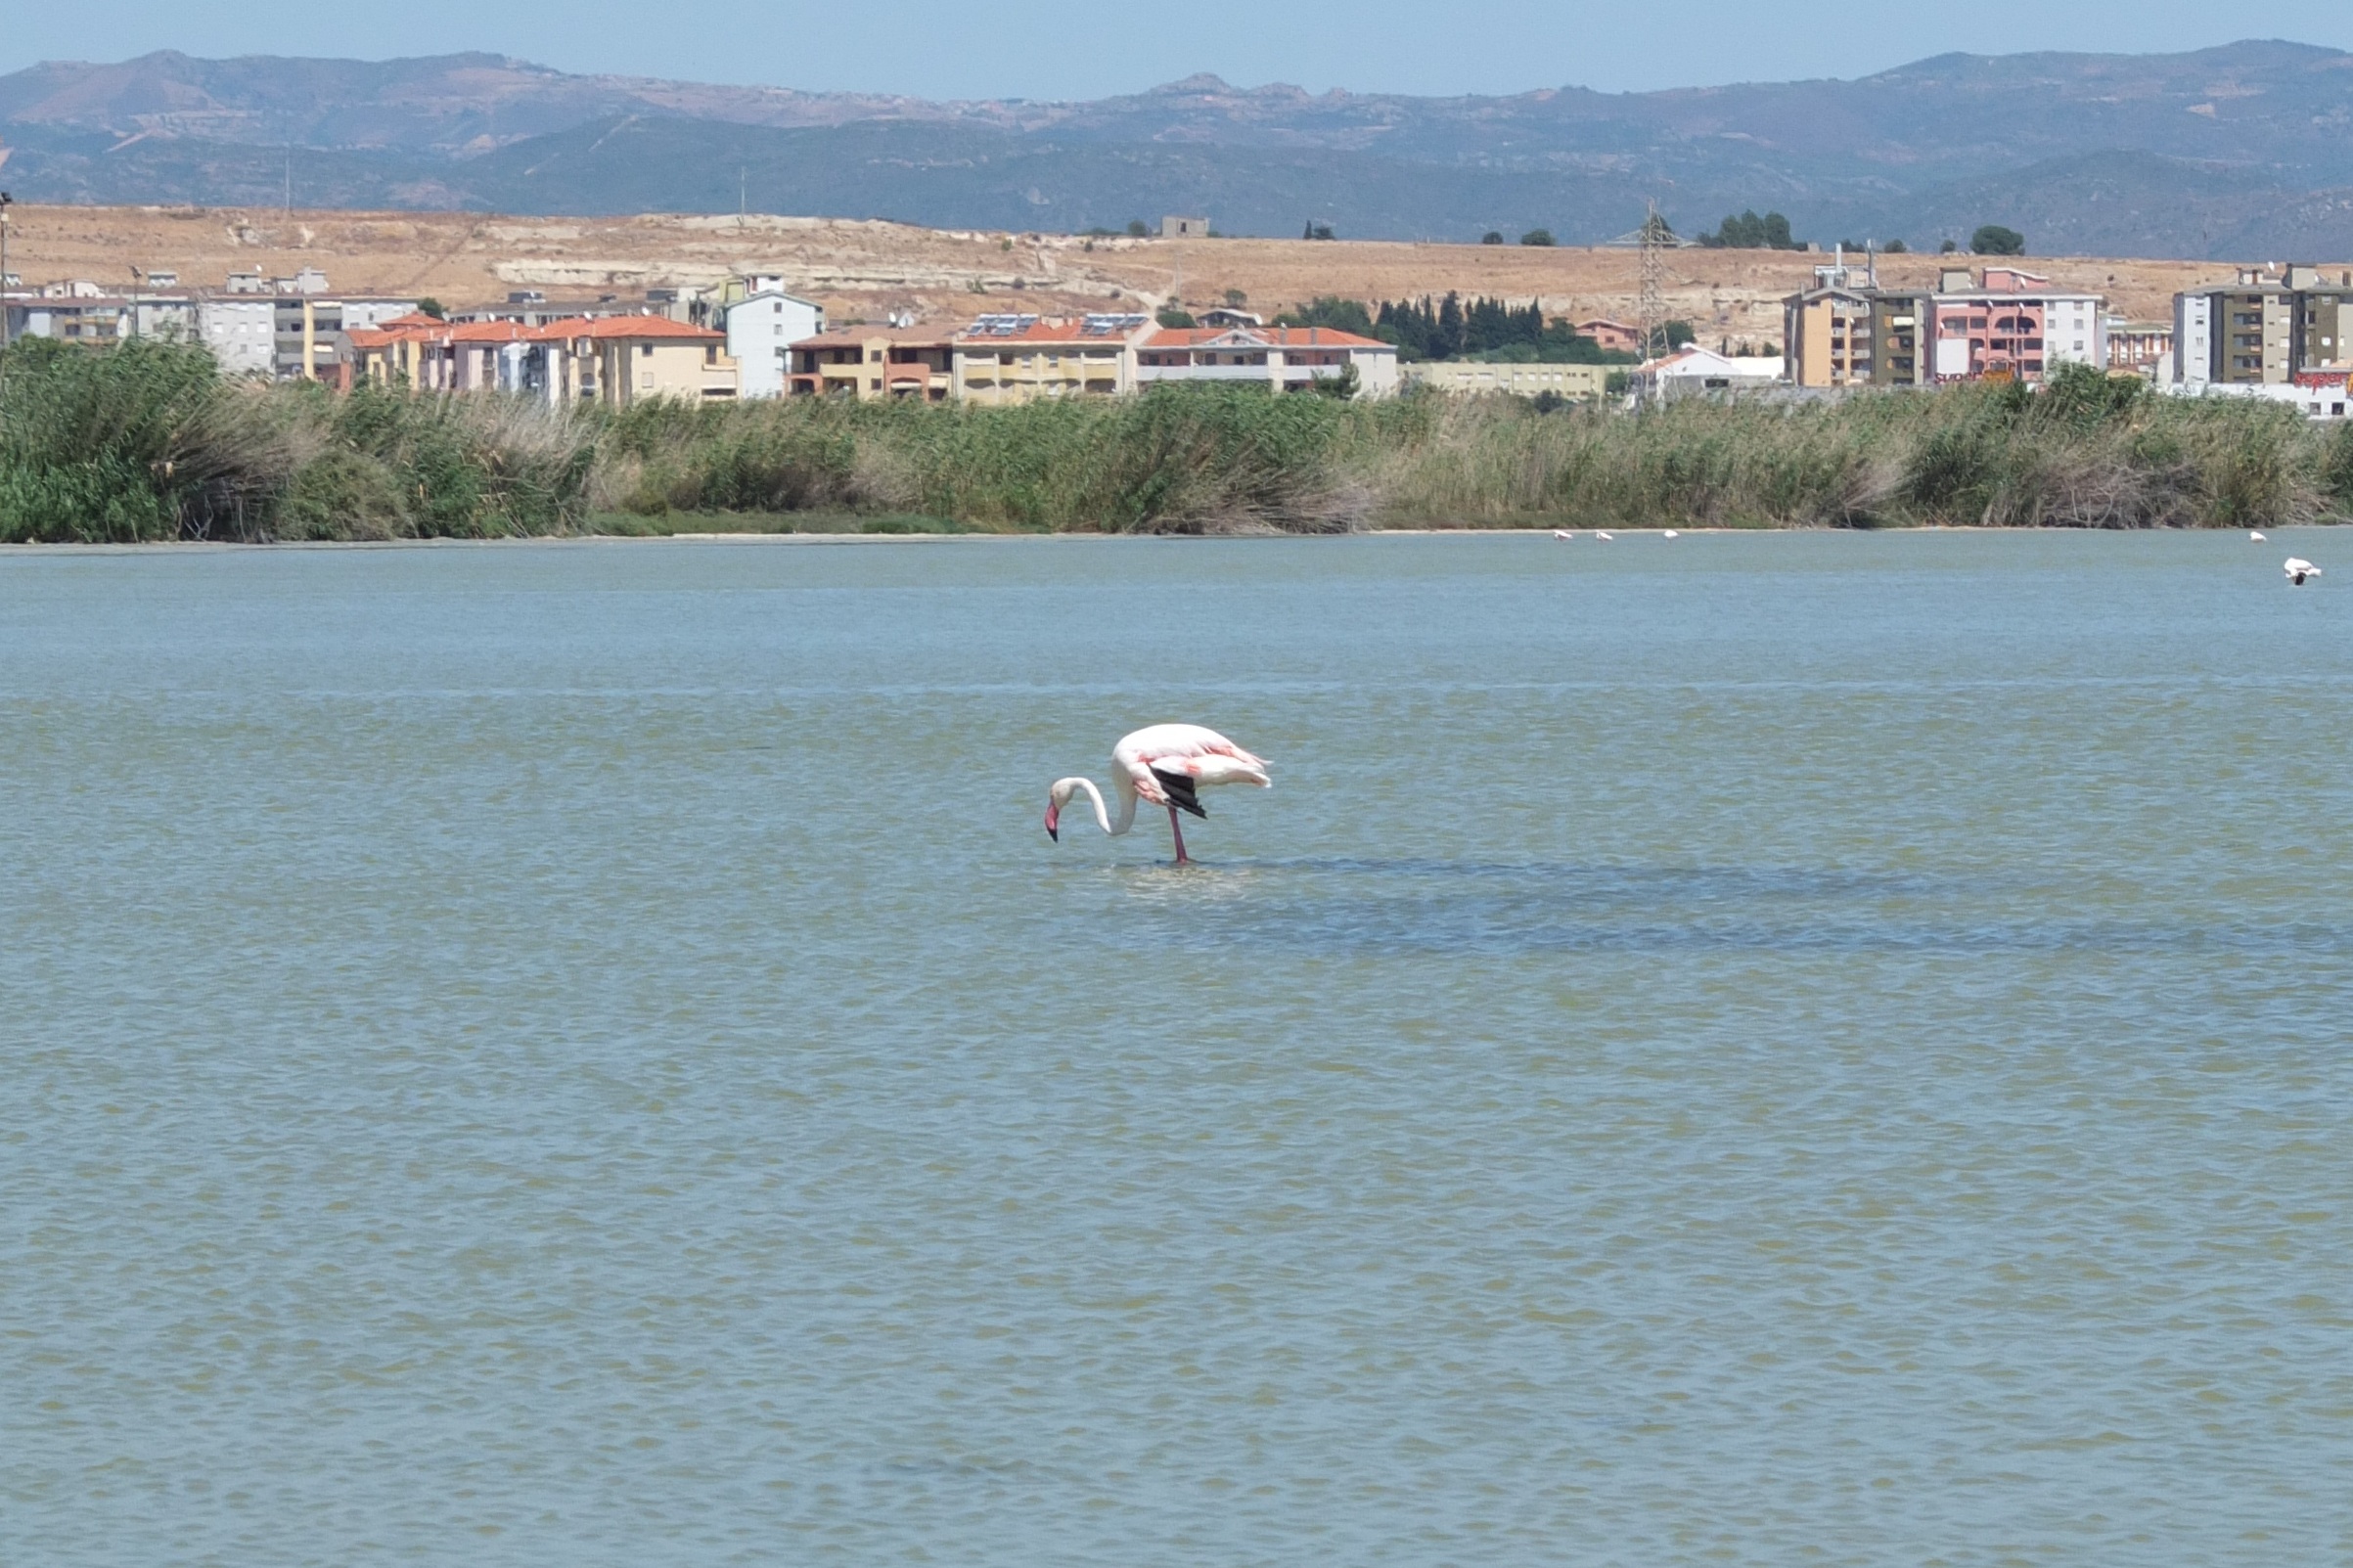
beach, sea, coast, water, shore, lake, bay, reservoir, flamingo, water bird, sardinia, saline, mudflat, quartu sant elena